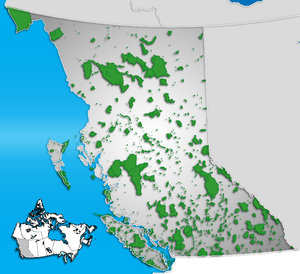
Les parcs provinciaux de la Colombie-Britannique sont gérés par l'agence BC Parks du ministère de l'Environnement de cette province. L'agence gère aussi les aires protégées, les aires de conservation, les aires de loisir et les réserves écologiques.